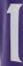
Number: 1